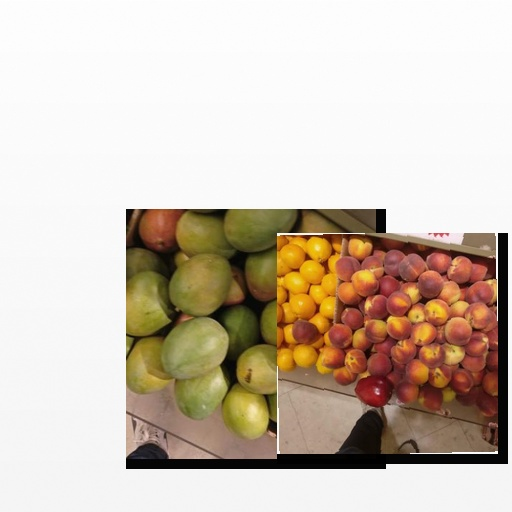
Food items: peach, mango